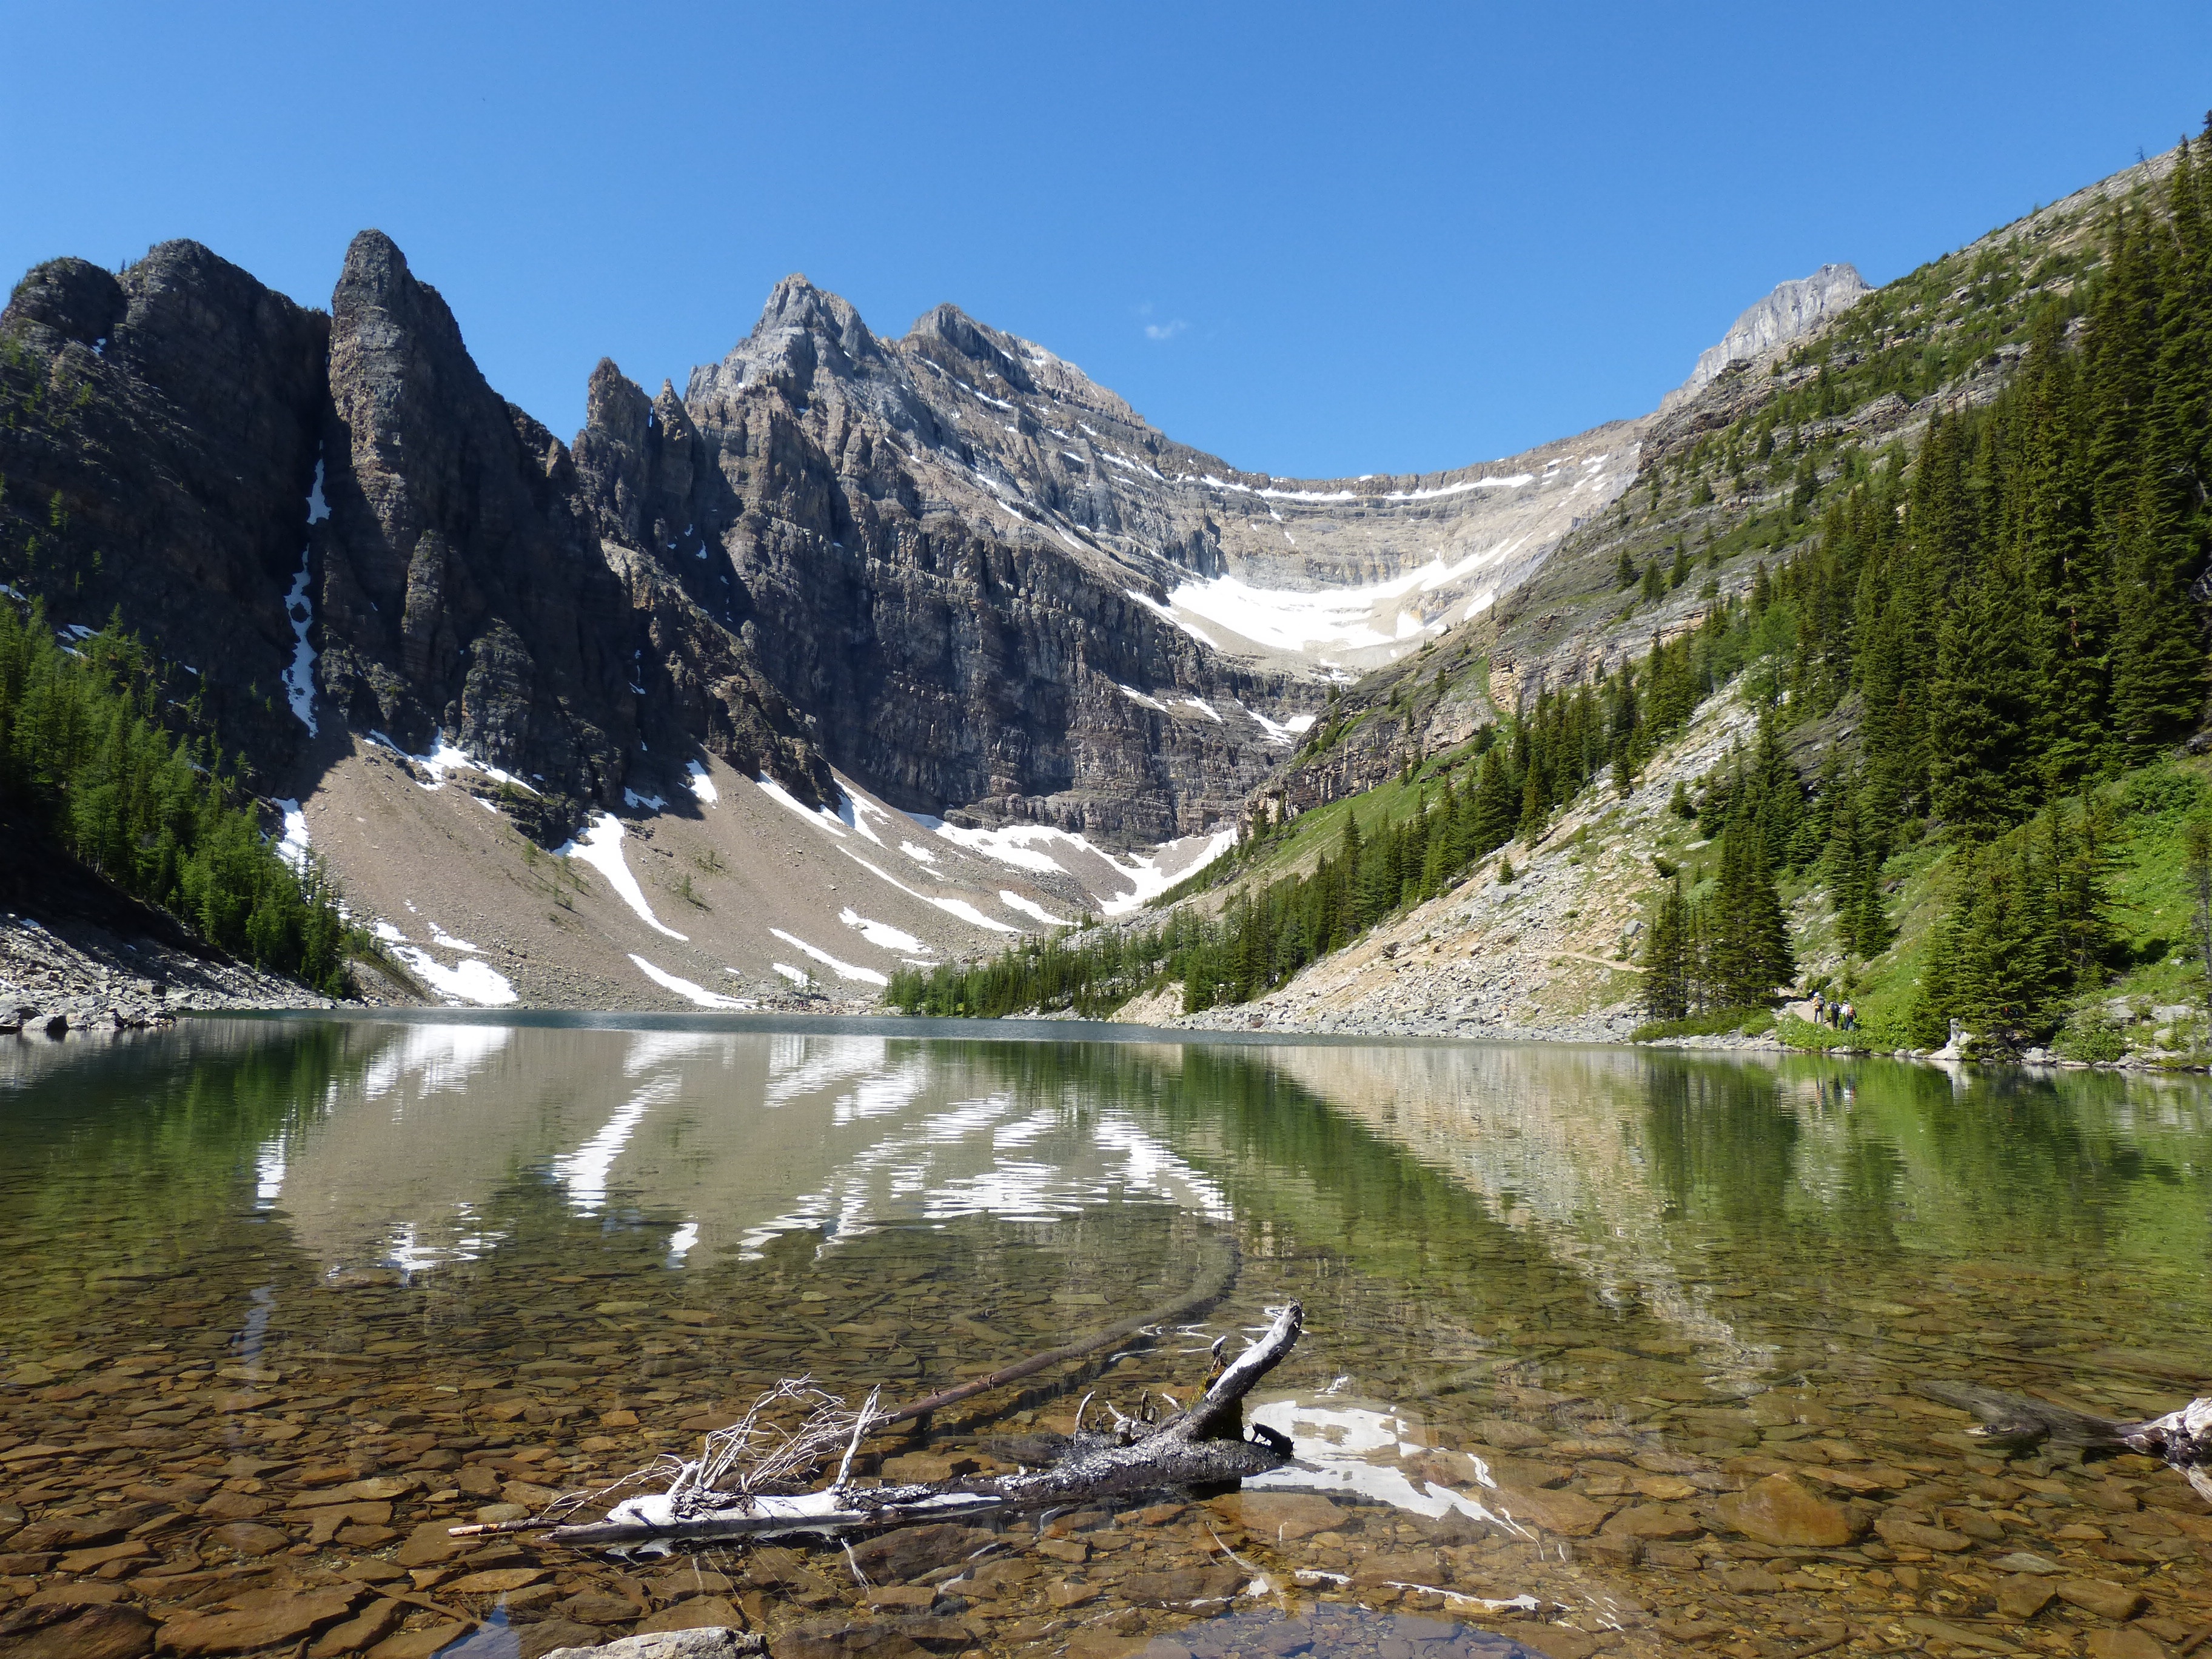
landscape, tree, water, nature, wilderness, walking, mountain, sky, hiking, lake, river, valley, mountain range, recreation, natural, park, landmark, fjord, reservoir, national, alps, canada, british, bc, loch, columbia, landform, tarn, mountain pass, geographical feature, mountainous landforms